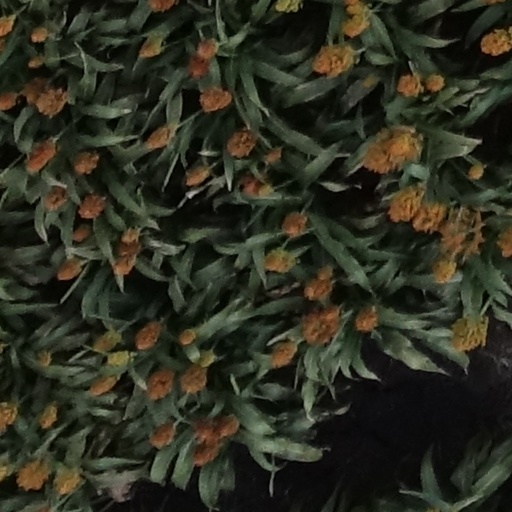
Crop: sorghum